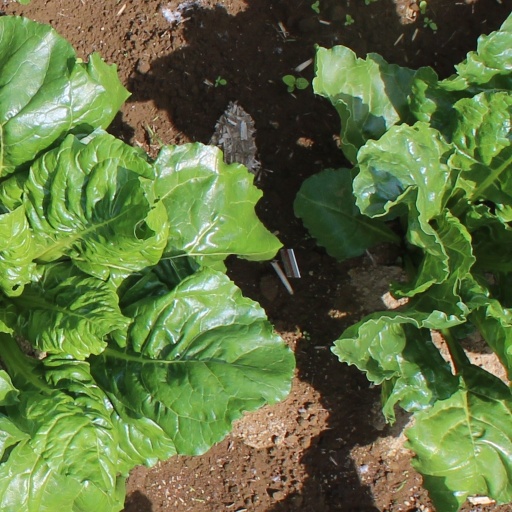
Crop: sugar beet